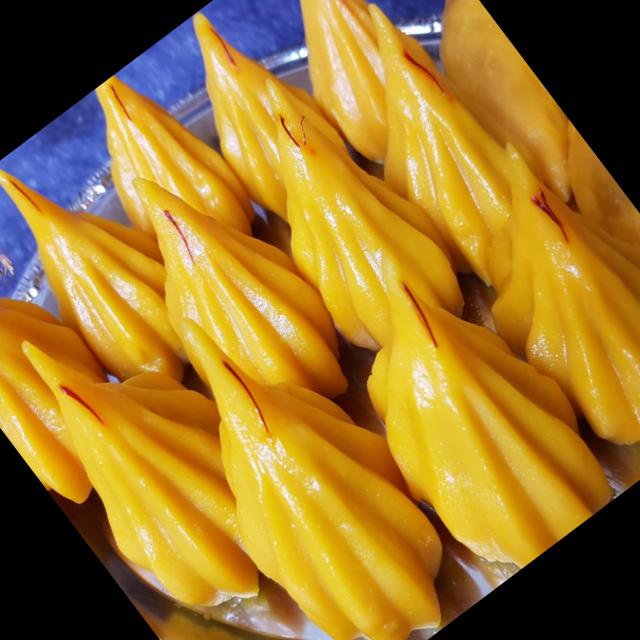
Dish: modak